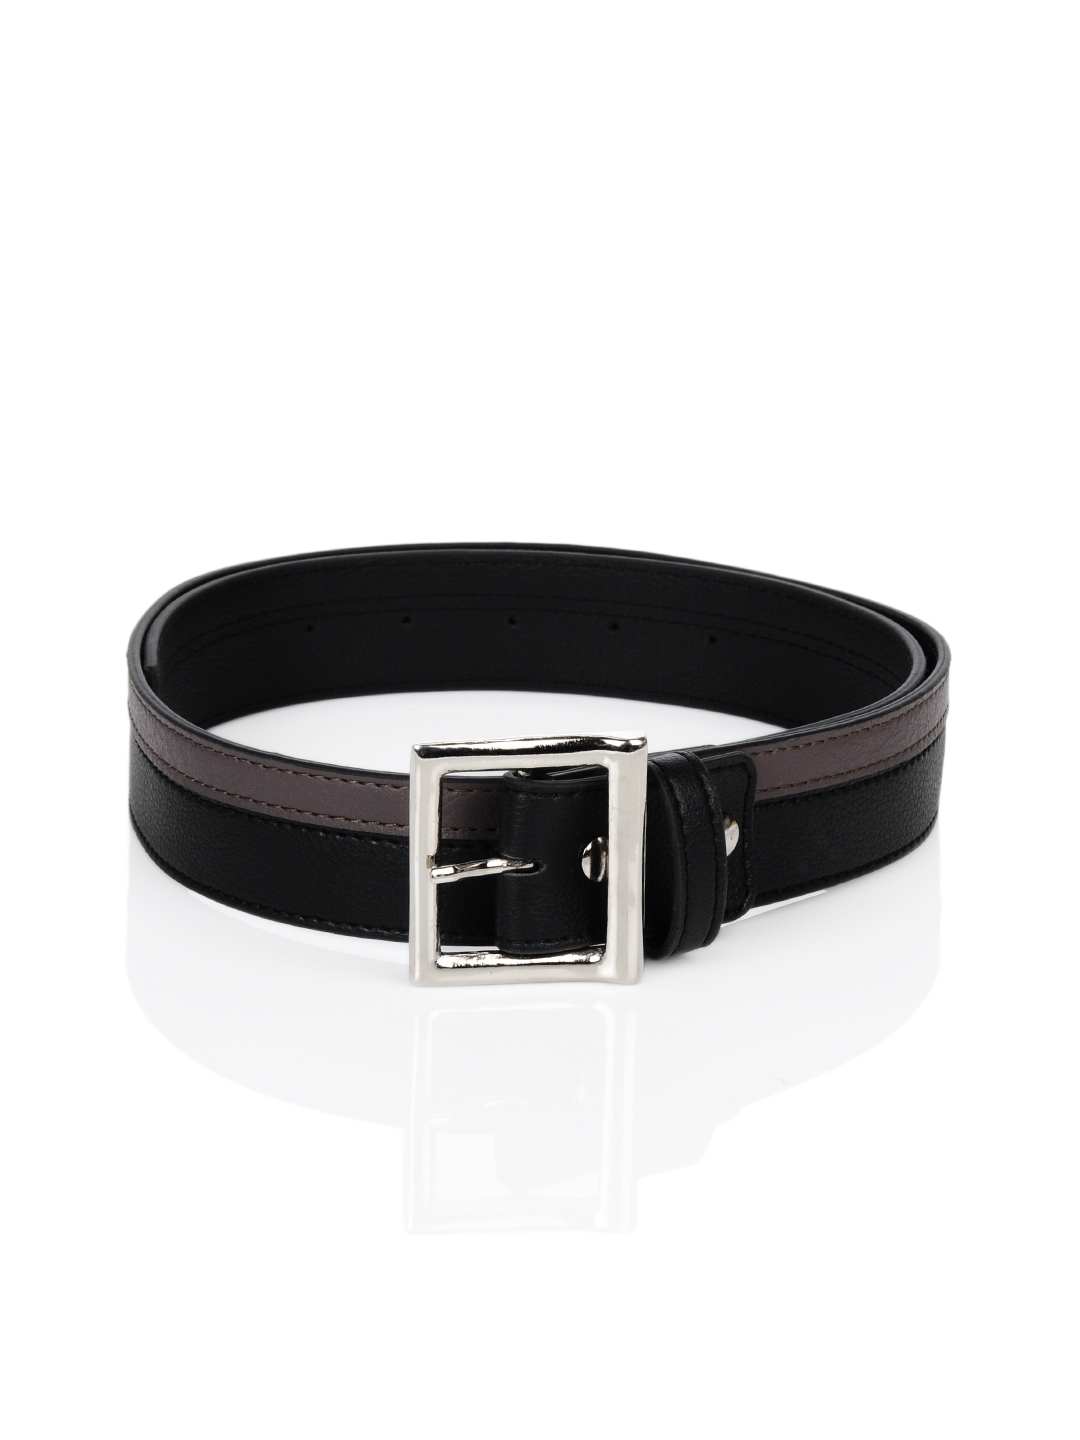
Baggit Women Gambler Sandwichtost Black Belt
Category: Accessories / Belts / Belts
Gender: Women
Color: Black
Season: Summer 2012
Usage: Casual